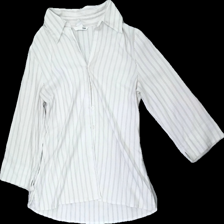
View: front
Type: Shirt
Category: Ladies
Brand: H&M
Colors: White, Black
Material: 73% viscose 23% polyester
Pattern: Striped
Cut: Regular
Size: 38
Season: All
Stains: Minor
Price range: 50-100
Recommended usage: Export